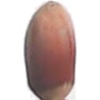
Label: Hazelnut 1